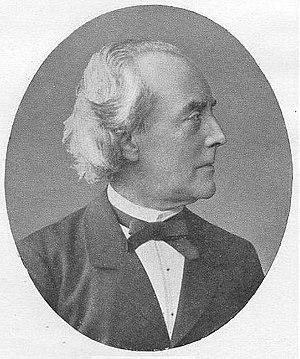
Ernst Curtius est un archéologue et historien classique allemand, né le 2 septembre 1814 à Lübeck et mort le 11 juillet 1896 à Berlin.